Jordanus de Nemore

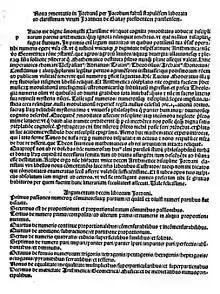
"Demonstrationes in Arithmetica"

Jordanus de Nemore (fl. 13th century), also known as Jordanus Nemorarius and Giordano of Nemi, was a thirteenth-century European mathematician and scientist. The literal translation of Jordanus de Nemore (Giordano of Nemi) would indicate that he was an Italian. He wrote treatises on at least 6 different important mathematical subjects: the science of weights; “algorismi” treatises on practical arithmetic; pure arithmetic; algebra; geometry; and stereographic projection. Most of these treatises exist in several versions or reworkings from the Middle Ages. We know nothing about him personally, other than the approximate date of his work.